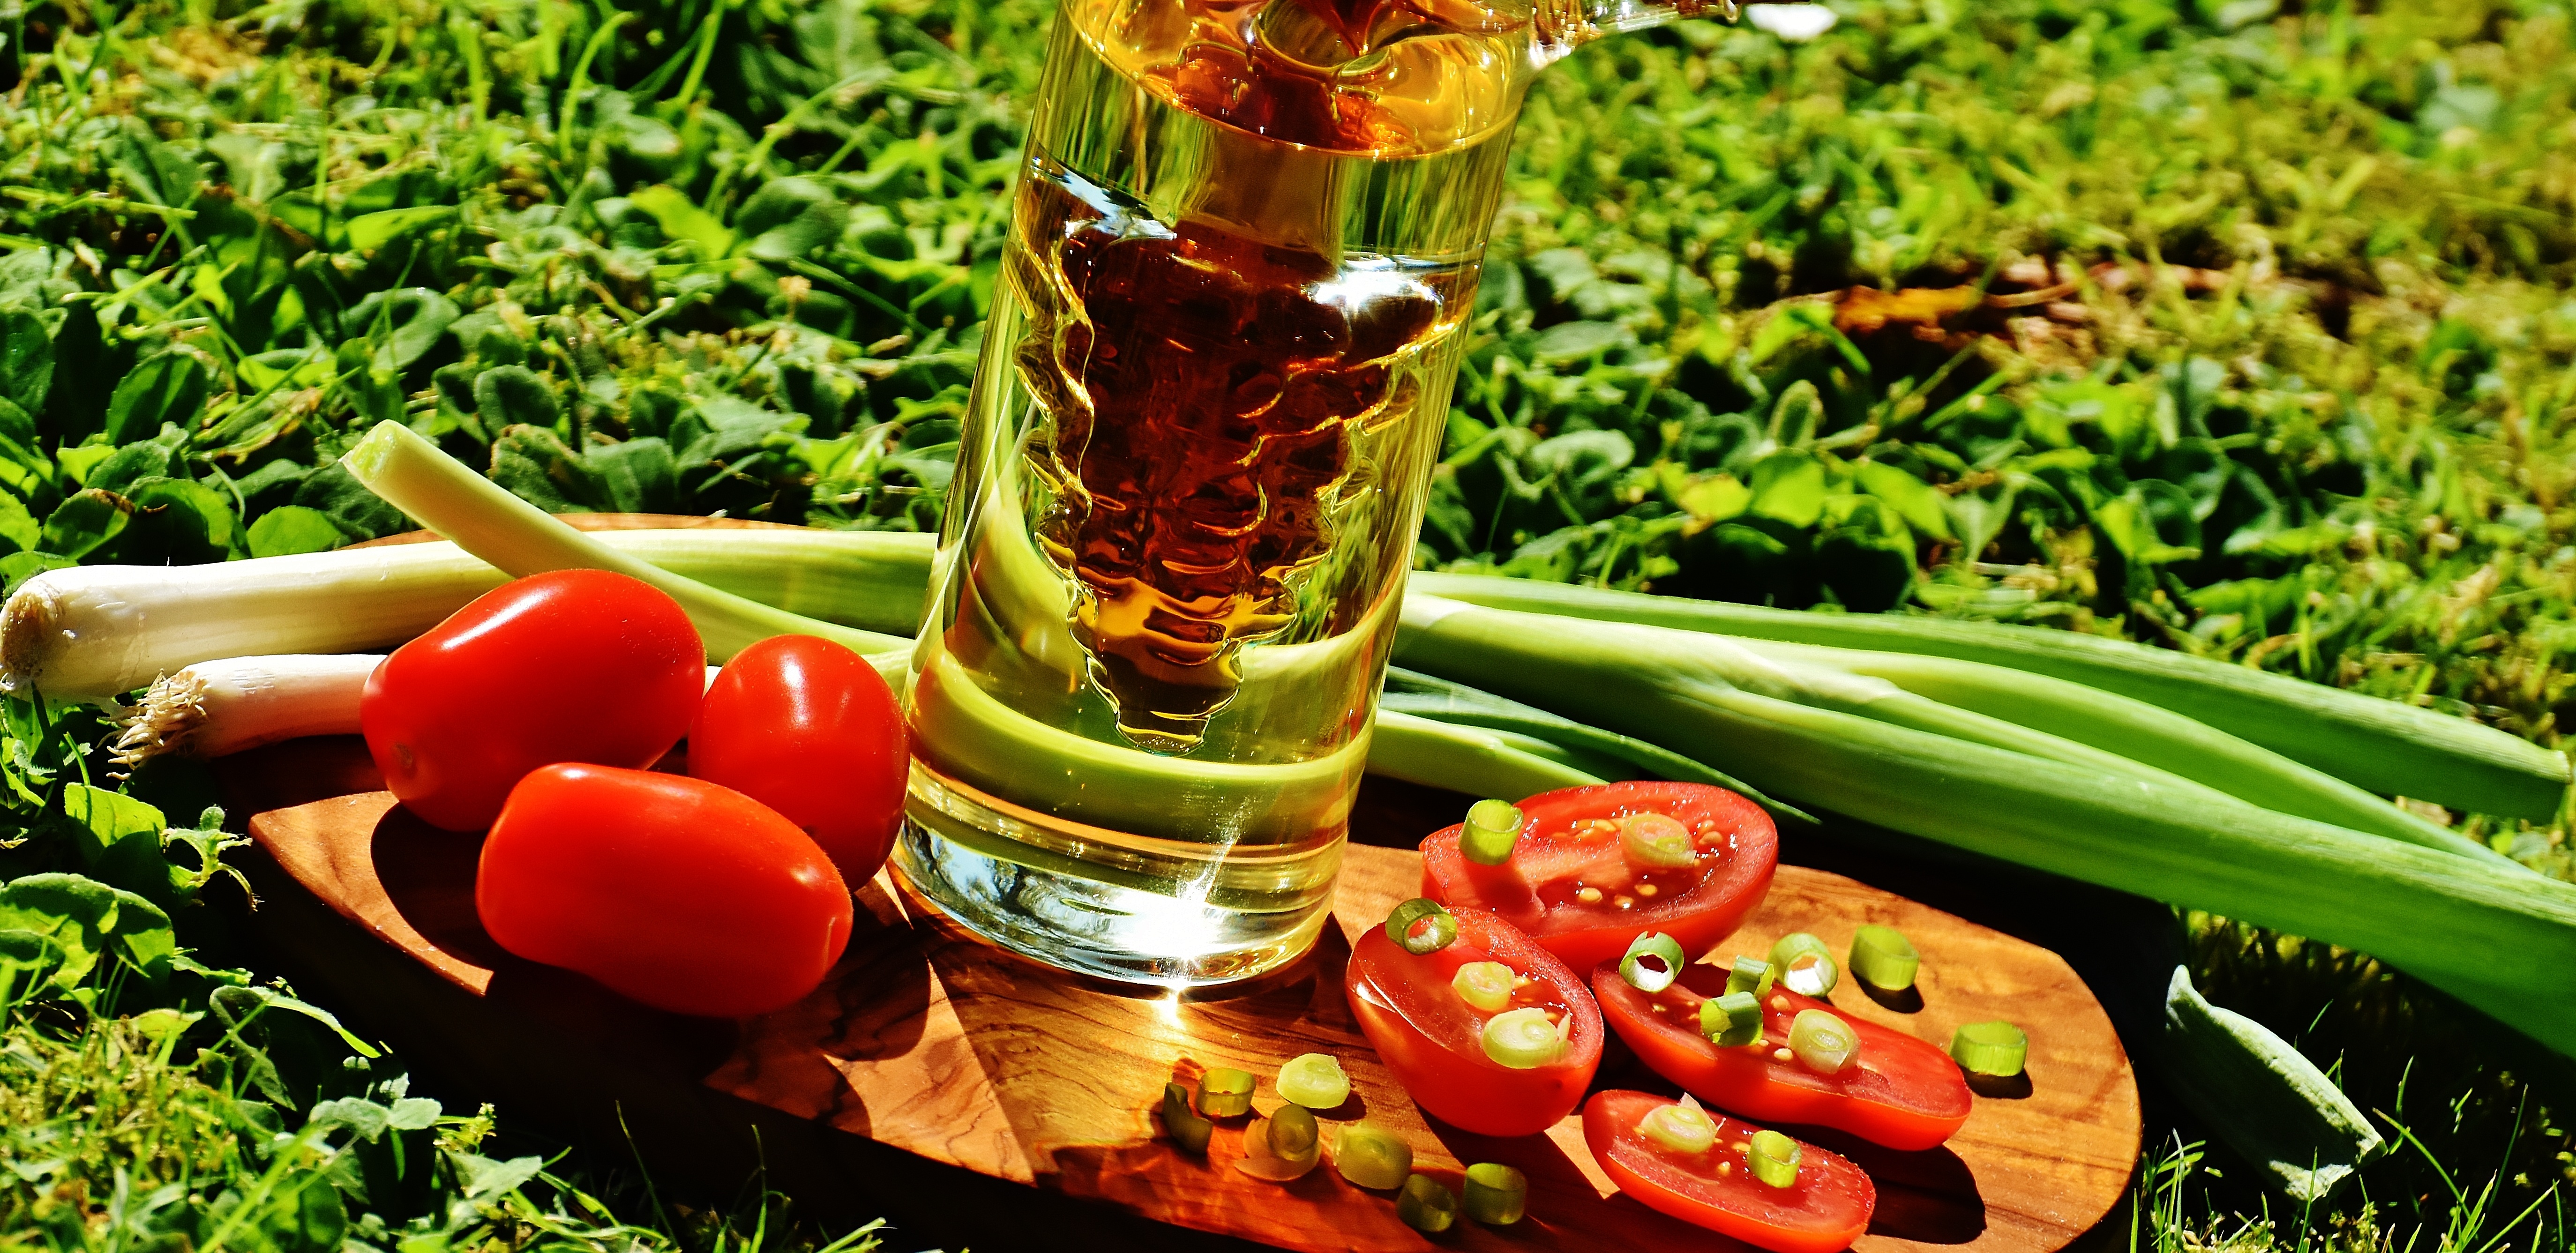
flower, dish, meal, food, salad, red, produce, vegetable, bottle, healthy, eat, cuisine, delicious, cook, vegetables, tomatoes, leek, oil, frisch, vinegar, bless you, onions, cherry tomatoes, spring onions, hors d oeuvre